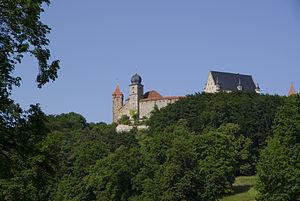
La forteresse Veste à Cobourg, Allemagne.
Cobourg est une ville d'Allemagne, située dans le Land de Bavière, dans l'arrondissement de la Haute-Franconie. La ville ne fait pas partie de la Bavière historique.